Vaidas Kariniauskas

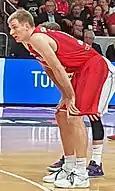
Kariniauskas with the Rytas Vilnius during the 2022 LKL Finals

Kariniauskas won the NKL bronze in 2012 and 2013 with BC Žalgiris-2. On 19 November 2013, he was loaned to BC Lietkabelis in order to get more playing time. After his loan spell, he rejoined Žalgiris for the 2014–15 season, winning the LKL league and the LKF Cup.